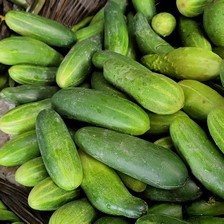
Label: cucumber